Yop1p

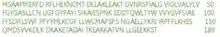
REEP 5 sequence

DP1/Yop1p is an integral membrane protein family that, along with the reticulons, is responsible for the shape of the tubular endoplasmic reticulum (ER) in yeast and mammalian cells. Furthermore, it is also believed that they might be involved in sheet ER formation.